Exponential distribution

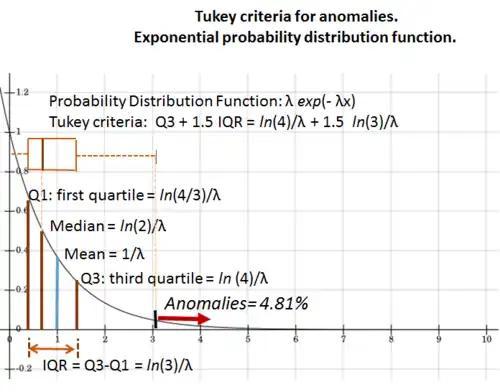
Tukey criteria for anomalies.

The quantile function (inverse cumulative distribution function) for Exp("λ") is